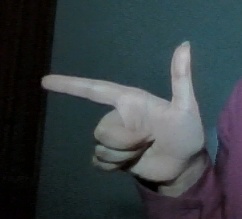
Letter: yaa